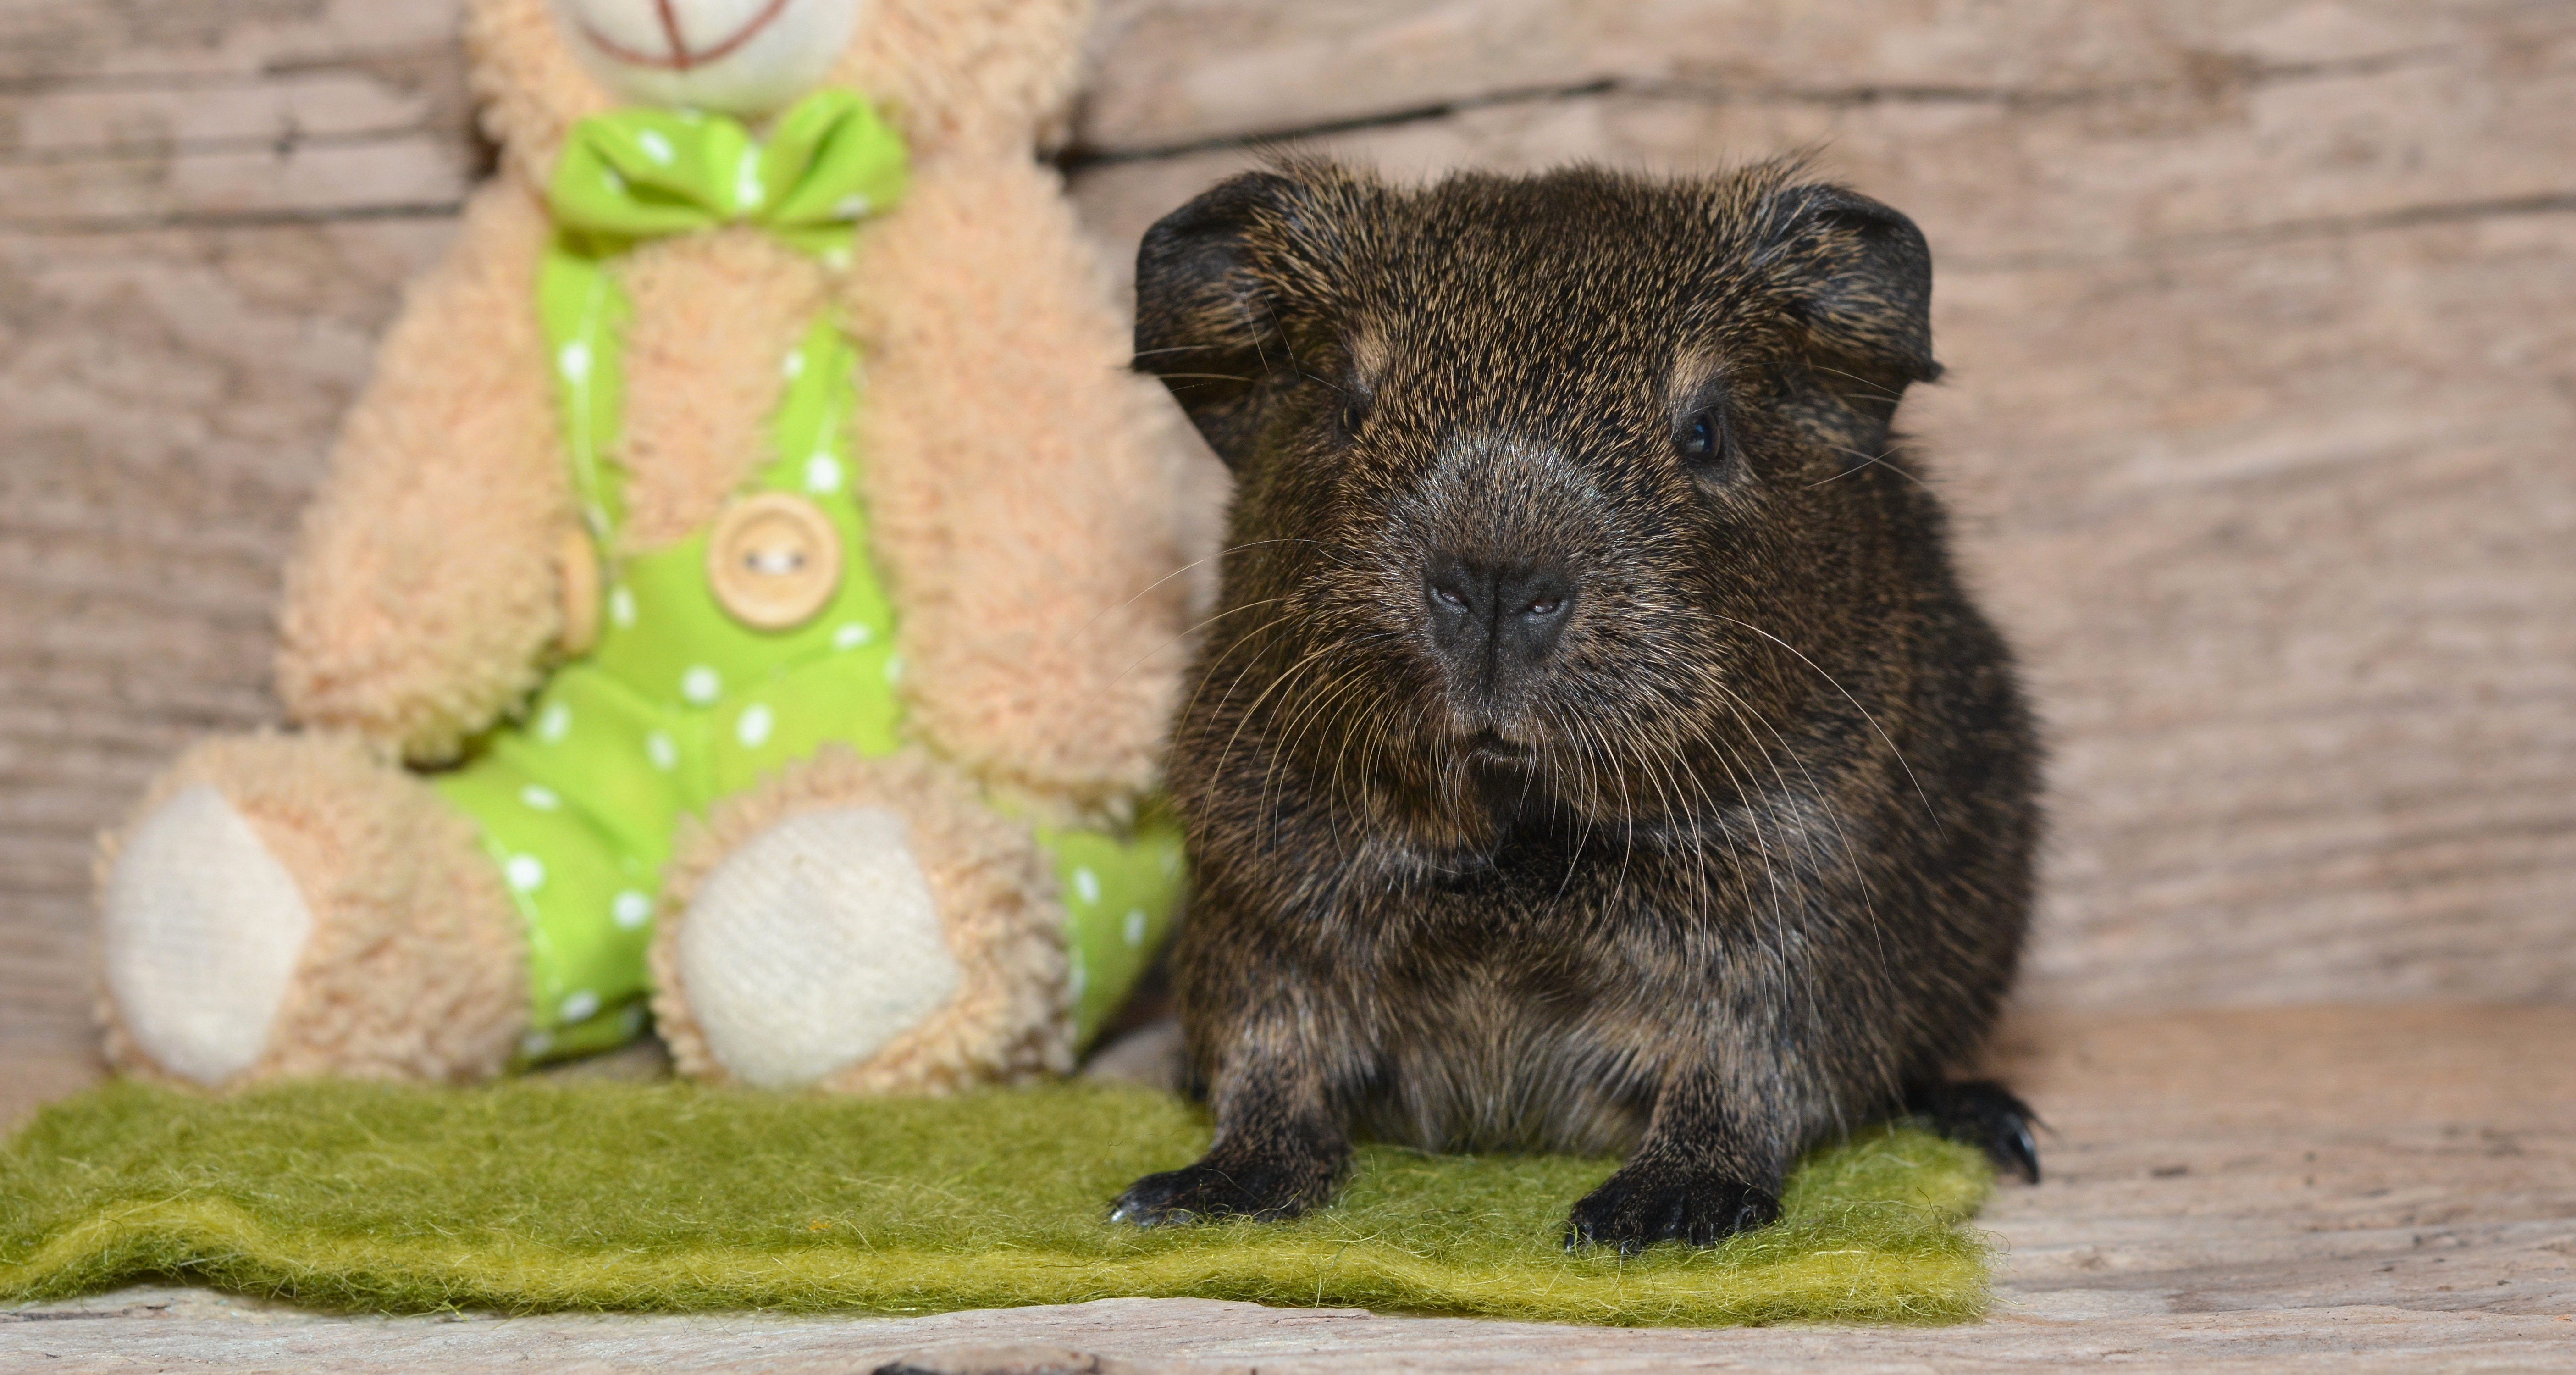
cute, pet, mammal, rodent, fauna, guinea pig, vertebrate, nager, young animal, smooth hair, lemonagouti